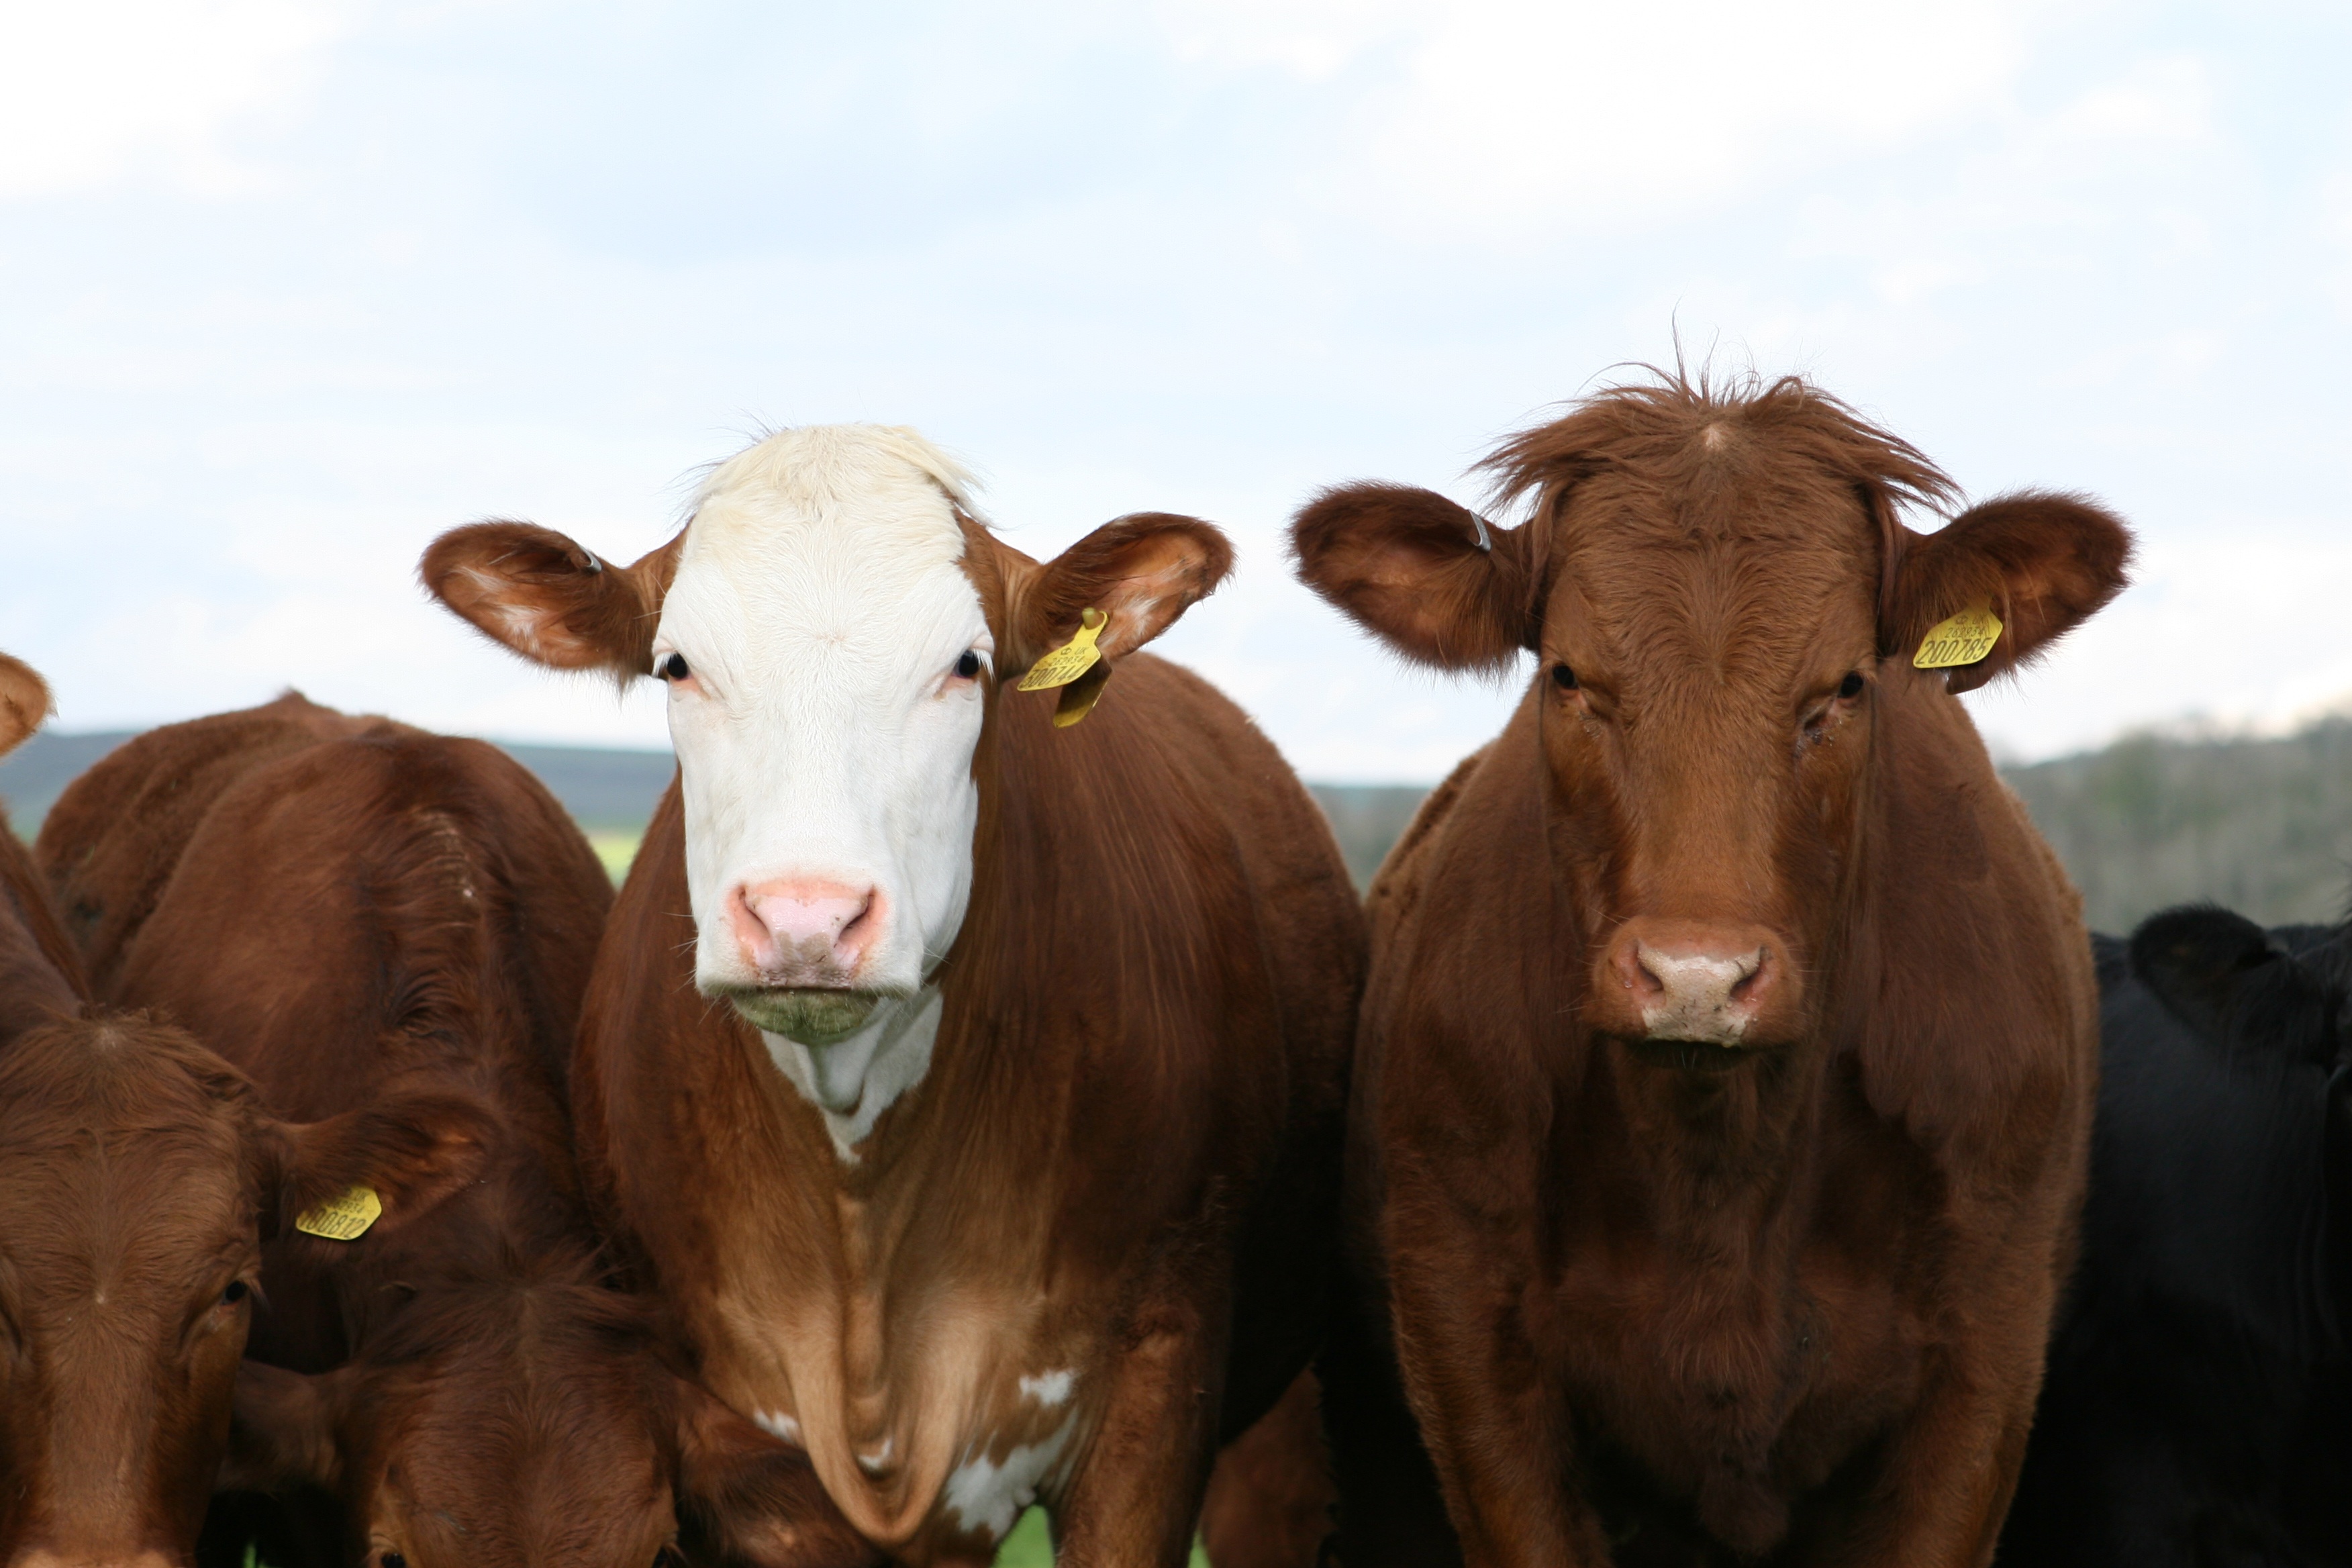
field, farm, meadow, countryside, animal, food, cattle, herd, farming, pasture, livestock, ranch, space, brown, mammal, milk, meat, beef, bovine, fauna, burger, steak, cows, bull, stare, dairy, steer, farmers, copy, ox, dairy cow, cattle like mammal